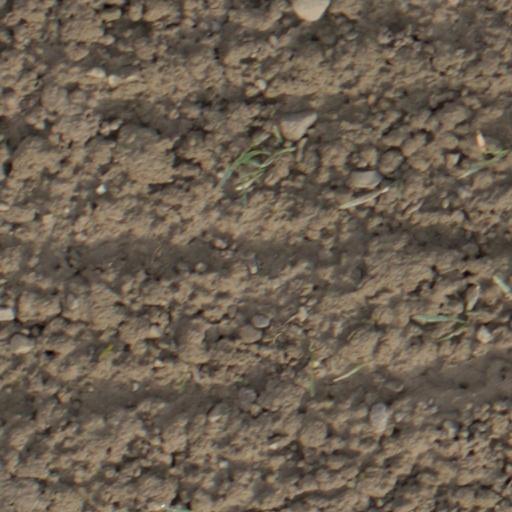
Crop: wheat